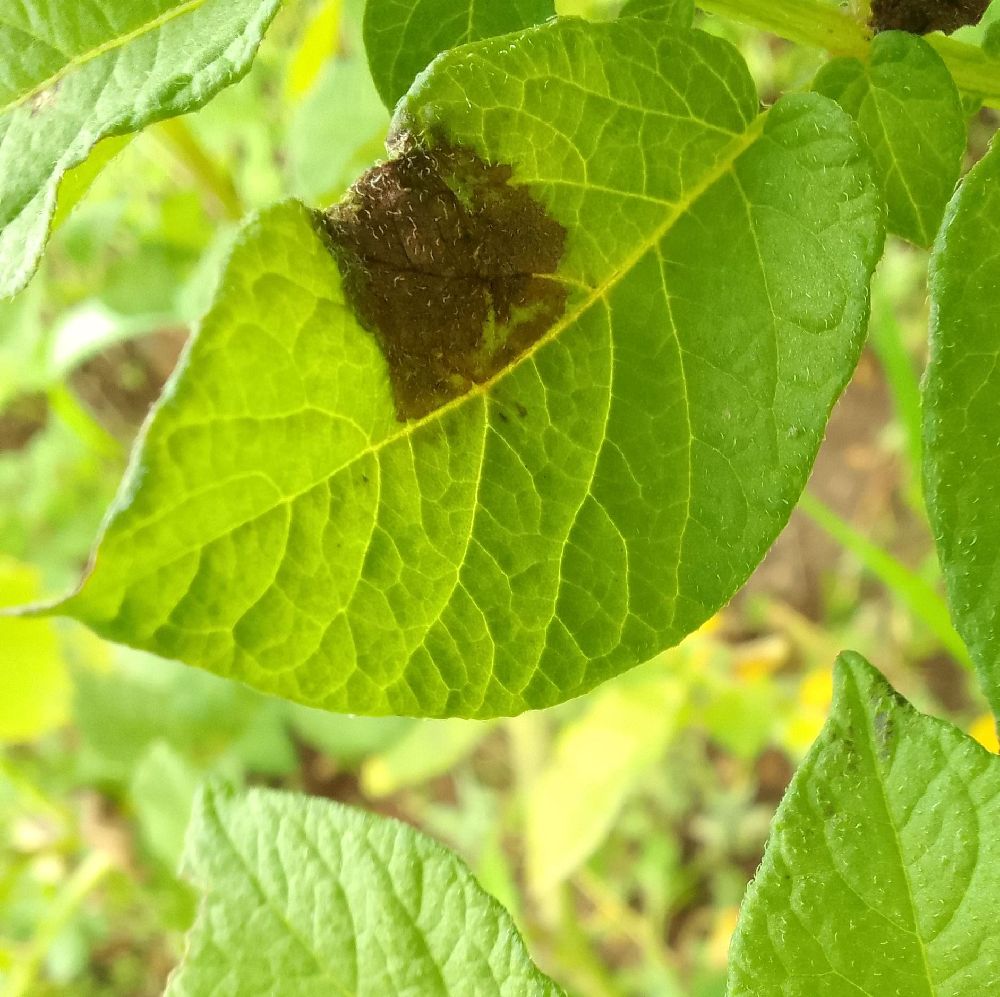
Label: Late blight